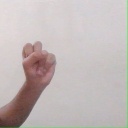
अक्षर: स